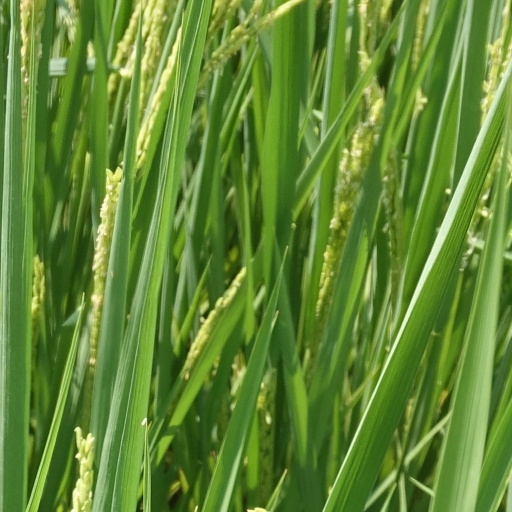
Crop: rice